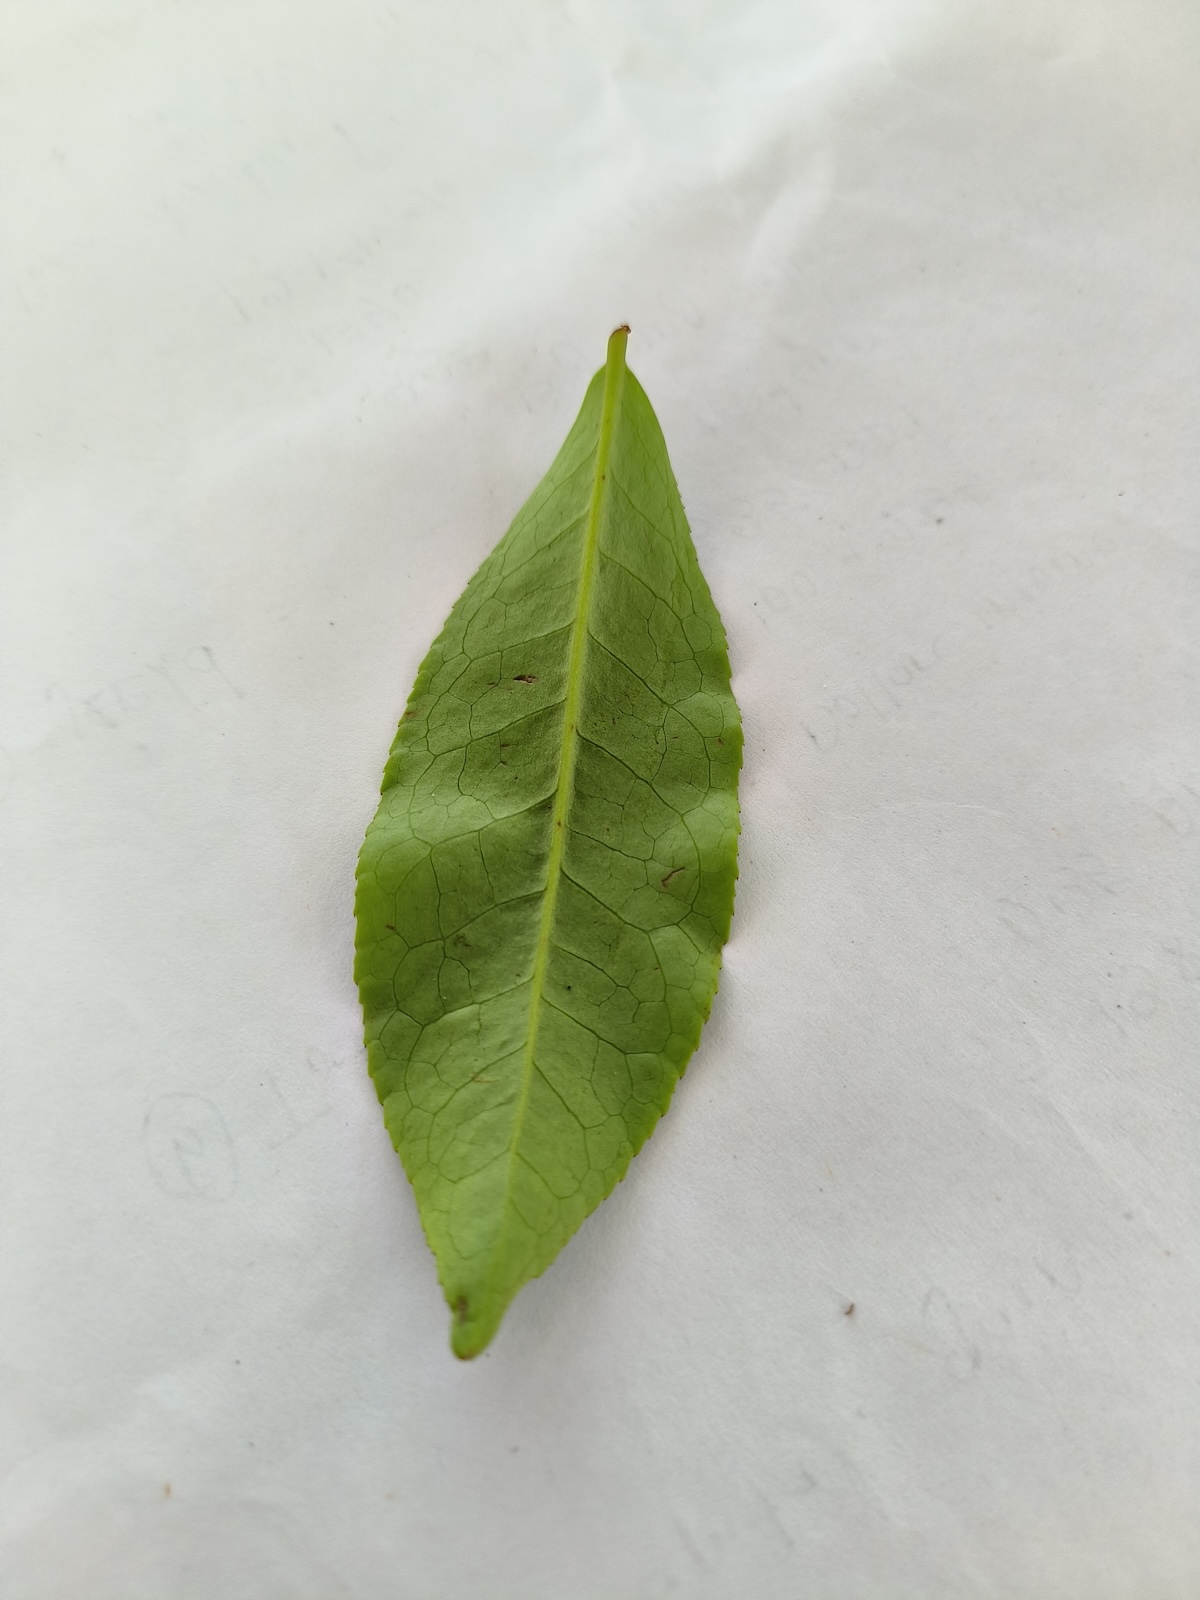
Label: Healthy leaf